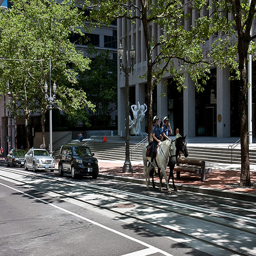
two policemen on horses riding down a city street
Dappled light covers a street with a row of cars and two mounted police as well as a sidewalk with the lower part of a modern building, fronted by a statue and steps, and a curbing with  a line of trees.
a couple of cops are riding horses in a city
two men riding horses on a street next to some trees
Two police officers riding on horses in the street.